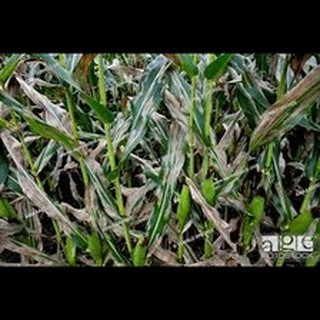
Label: wheat_leaf_blight